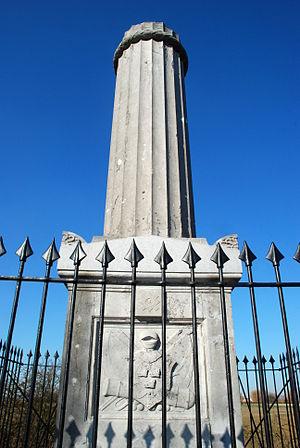
Belgique - Brabant wallon - Bataille de Waterloo - Monument Gordon
Le Monument Gordon est un monument érigé sur le site du champ de bataille de Waterloo à la mémoire d'Alexander Gordon, lieutenant-colonel britannique des Scots Guards et aide de camp de Wellington, mort à l'âge de 29 ans à la bataille de Waterloo, le 18 juin 1815.